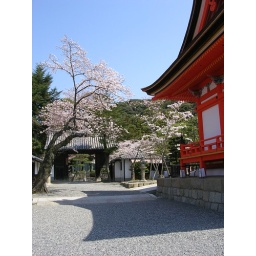
Oooh, the clear blue sky and pink cherry blosson, Kyoto in Spring. (Kiyomizu) April 2006